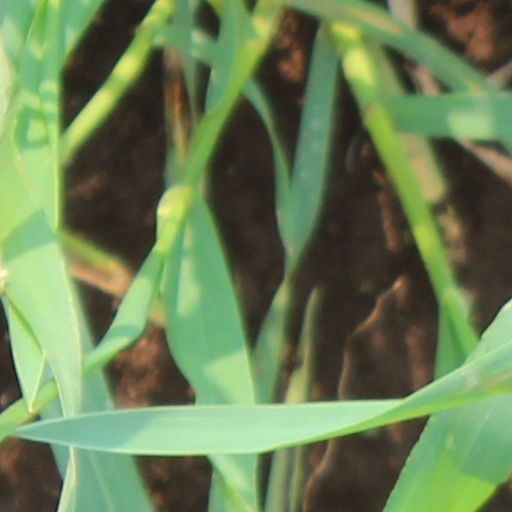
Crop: wheat